Padmaja Naidu Himalayan Zoological Park

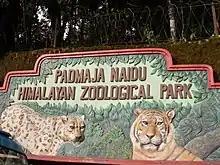
Padmaja Naidu Himalayan Zoological Park in Darjeeling

A zoo was established on 14 August 1958 in the Birch Hill neighbourhood of Darjeeling under the Department of Education of the Government of West Bengal with a goal to study and preserve Himalayan fauna. Its first Director and founder was Dilip Kumar Dey. Mr. Dey, who belonged to the Indian Forest Service was on deputation to the Department of Education for the express purpose of establishing a high-altitude zoological park specializing mainly in Himalayan flora and fauna. The park's prized possessions were a pair of Siberian (Ussuri) tigers presented to the Government of India by Soviet Premier Nikita Khrushchev in 1960. Over the years famous names in the world of Conservation have been attracted to and have visited the HZP. The zoo now contains endangered animals like snow leopards, red pandas, gorals (mountain goat), Siberian tigers and a variety of endangered birds. However, there has been concern regarding the fact that the Himalayan animals may face a threat due to rising temperatures in the hilly area.